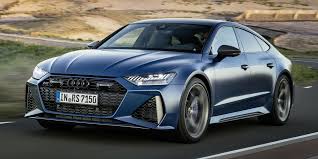
Label: Air Defense